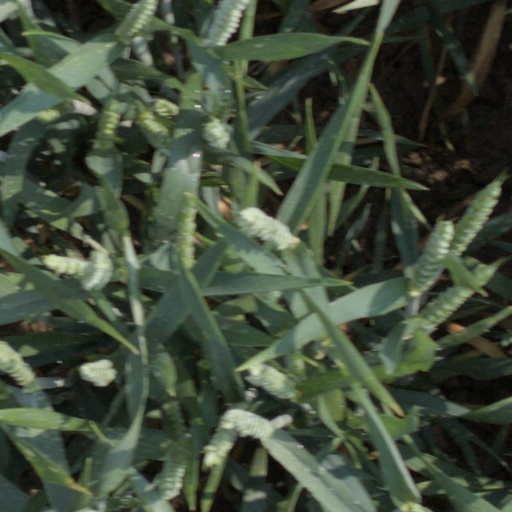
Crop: wheat